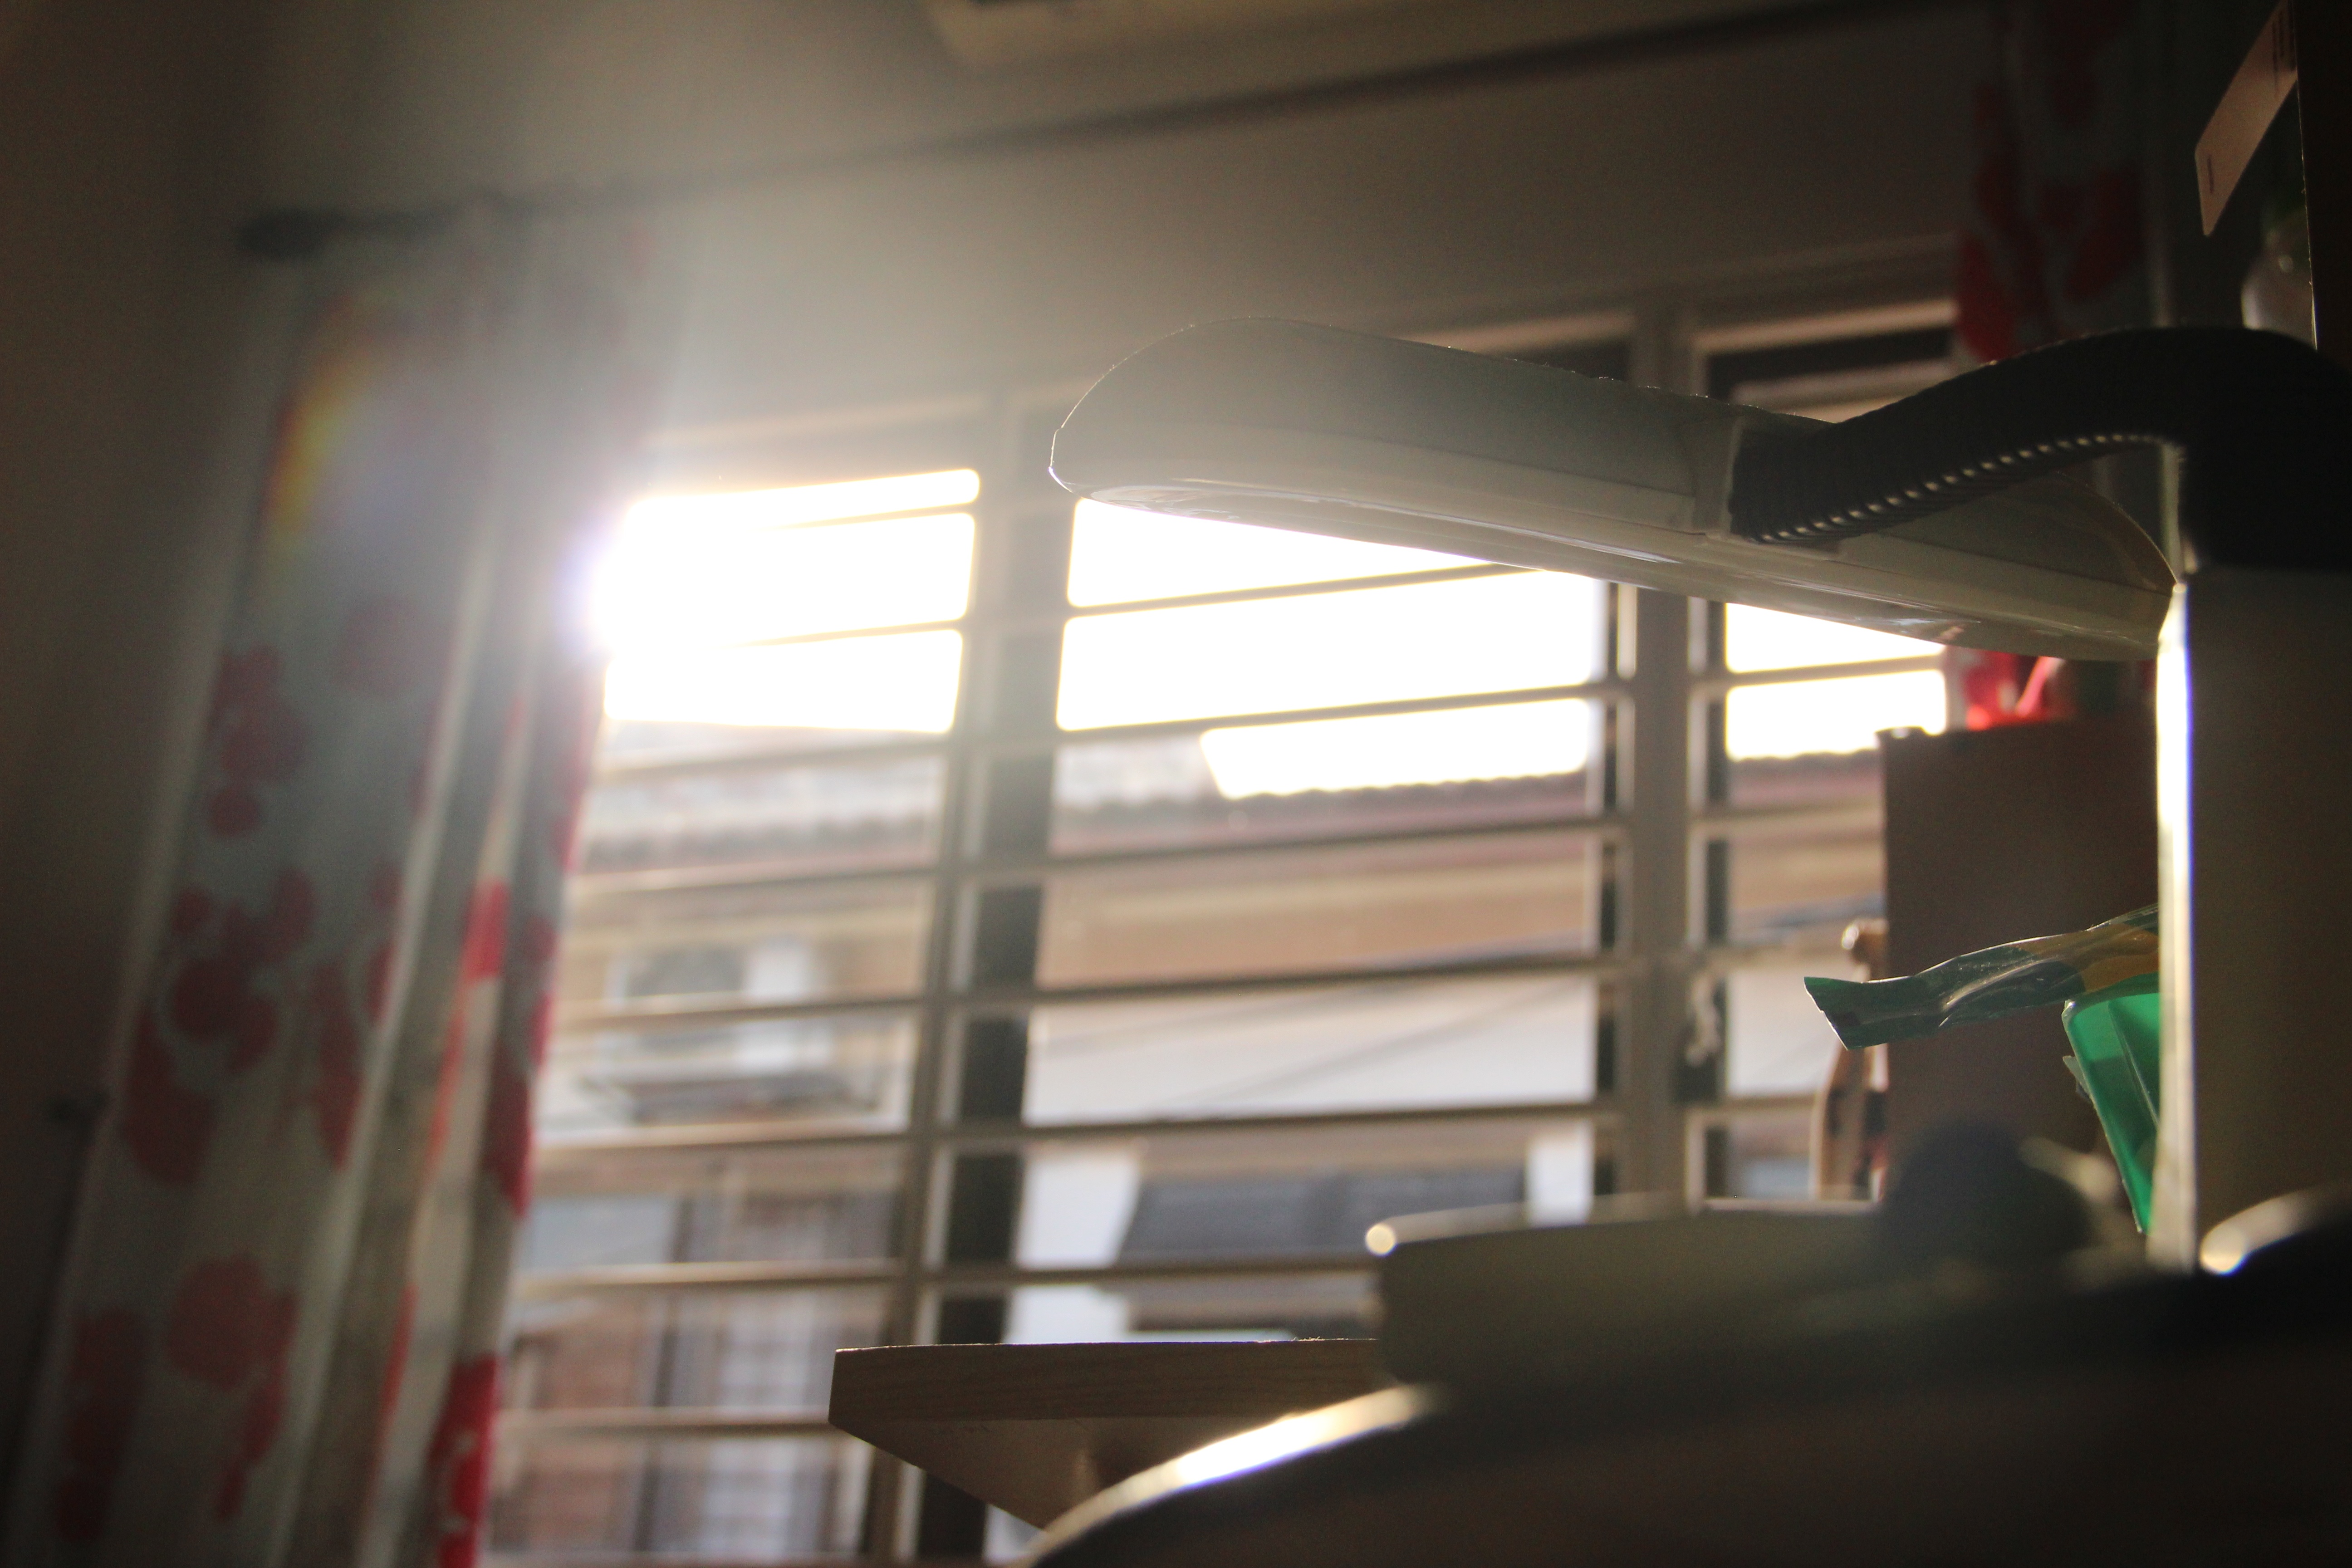
light, house, window, glass, home, room, lighting, interior design, shape, window covering